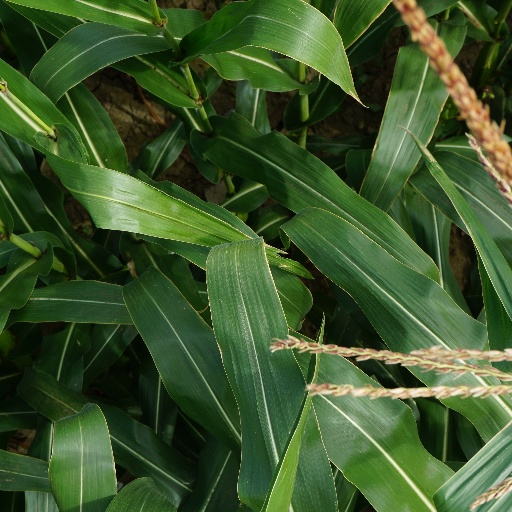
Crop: maize; corn